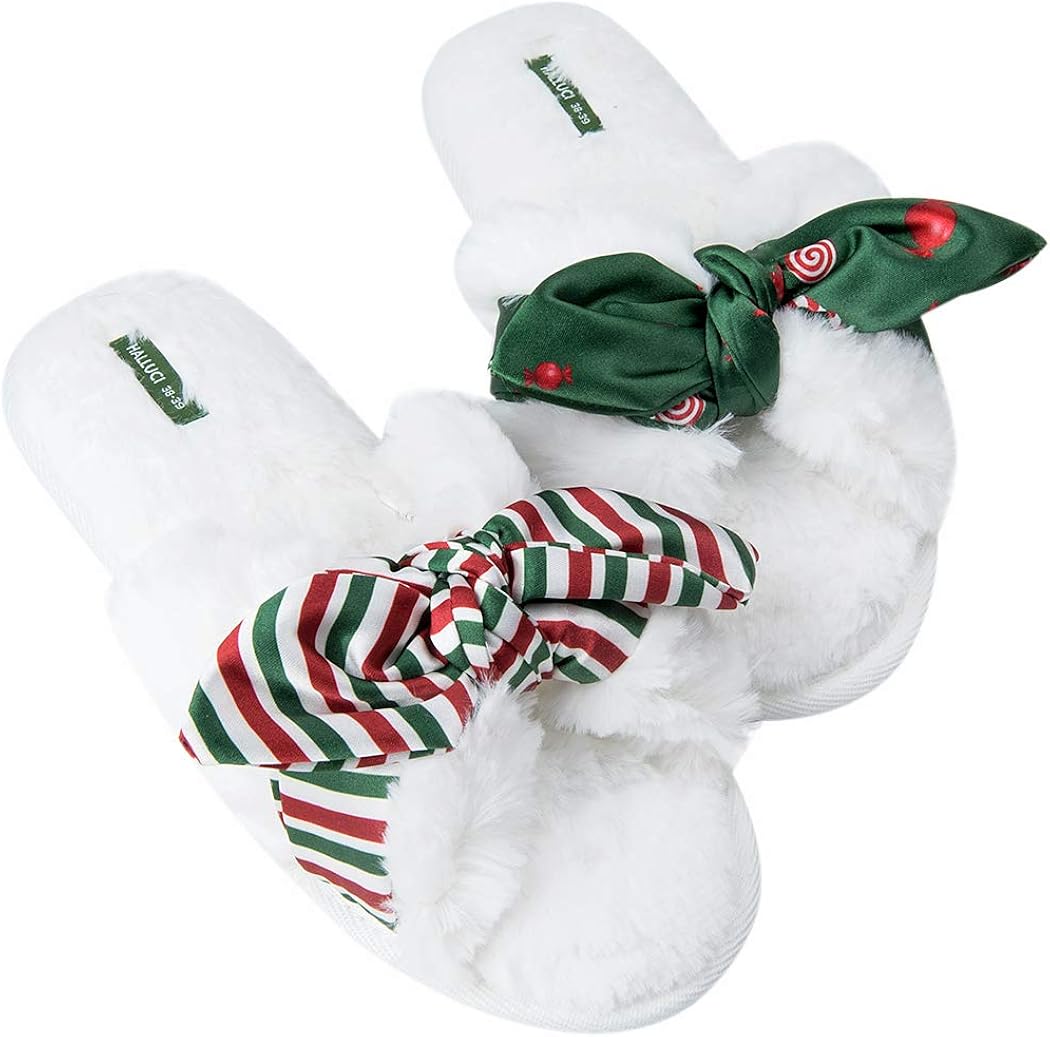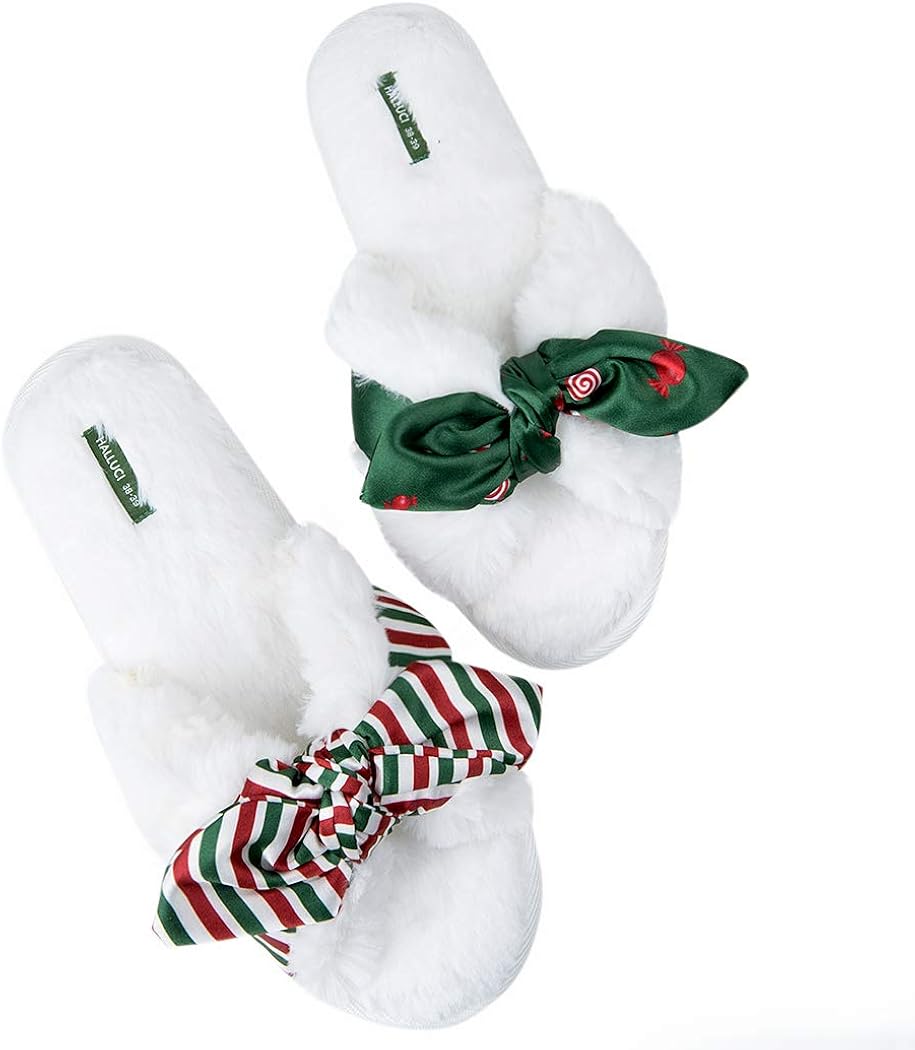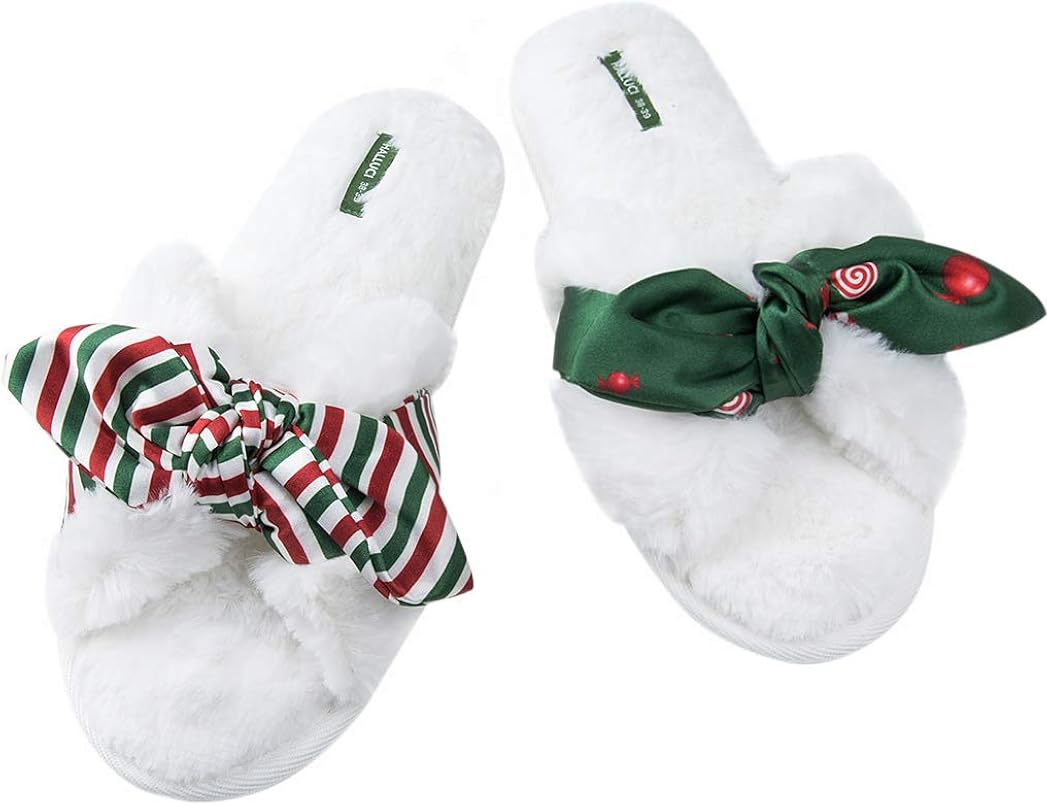
HALLUCI Women's Cozy Big Bow Fleece Peep-Toe Memory Foam House Slippers
Category: AMAZON FASHION
HALLUCI, a brand which is true to both quality and elegance. We are endeavored to provide our customers the most cozy slippers used at home, in SPA, hotel, plane and train. The elegant design also makes a great choice for a gift to your family and friends. Our manufacturer has established a long time, that is over 10 years', cooperation relationship with the world's most famous toy brands. These brands specializes in toys for kids whose safety is the priority! HALLUCI is our self-designed brand. The toy-like slippers and chic style sliipers are two major collections of HALLUCI. We have drawn the successful experience of these famous brands in the entire manufacturing process including quality and safety control. Care Instructions: ·The product is both hand and machine washable. ·A water temperature of 30 degree centigrade is recommended to achieve the best result. ·Air dry and flat dry. ·Don't bleach. The chemicals in breach seriously damage fabric. Please Note: If you are not sure about your size, measure your feet from heel to toe in inches. Please find the below measurements for your reference. Measurement: *Size (US 5-6, UK 3-4, EU 36-37) fits foot length: up to 9.4” / 23.8CM  *Size (US 7-8, UK 5-6, EU 38-39) fits foot length: 9.8" / 24.8CM *Size (US 9-10, UK 7-8, EU 40-41) fits foot length: 10.2" / 25.8CM*Size (US 11-12, UK 9-10, EU 42-43) fits foot length: 10.6" / 26.8CM Most important of all, we offer 100% no risk money-back guarantee if you are not satisfied with your purchase.
Features: Fleece | Rubber sole | ELEGANT FLEECE UPPER: Premium Fleece Upper slippers decorated with big bow makes a pair of cozy, chic and elegant slippers and also a perfect gift for family and friends. | MEMORY FOAM INSOLE: Solid high density memory foam insole relaxes your foot after a long day of hardworking. The construction of the memory foam gives them enough support while walking and endures a long time of using. | SOFT RUBBER SOLE: Quality soft sole is waterproof and anti-slip absorbs noise while walking on the floor. The material itself also provides protection for the floor from scratches. | FIXED SHOE SHAPE: Fixed shape provides good support to your feet from all directions and it’s good premium quality prevents it from deform.